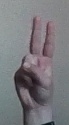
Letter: taa